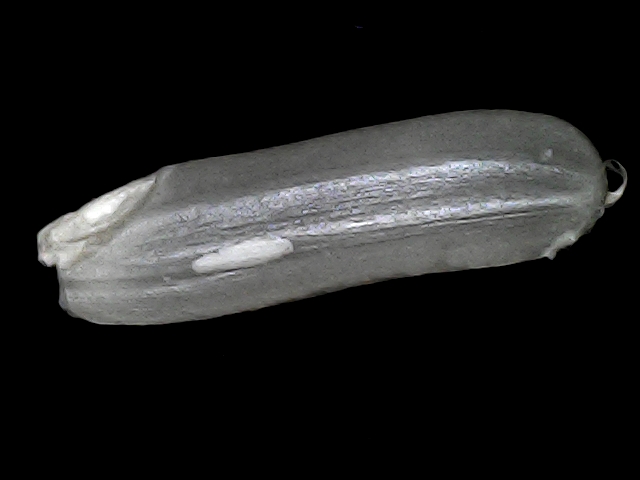
Rice variety: BRRI102